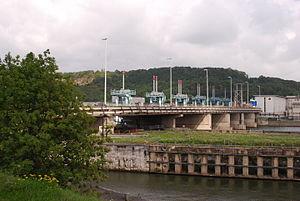
Le pont-barrage d'Ivoz-Ramet, sur la Meuse à Flémalle.